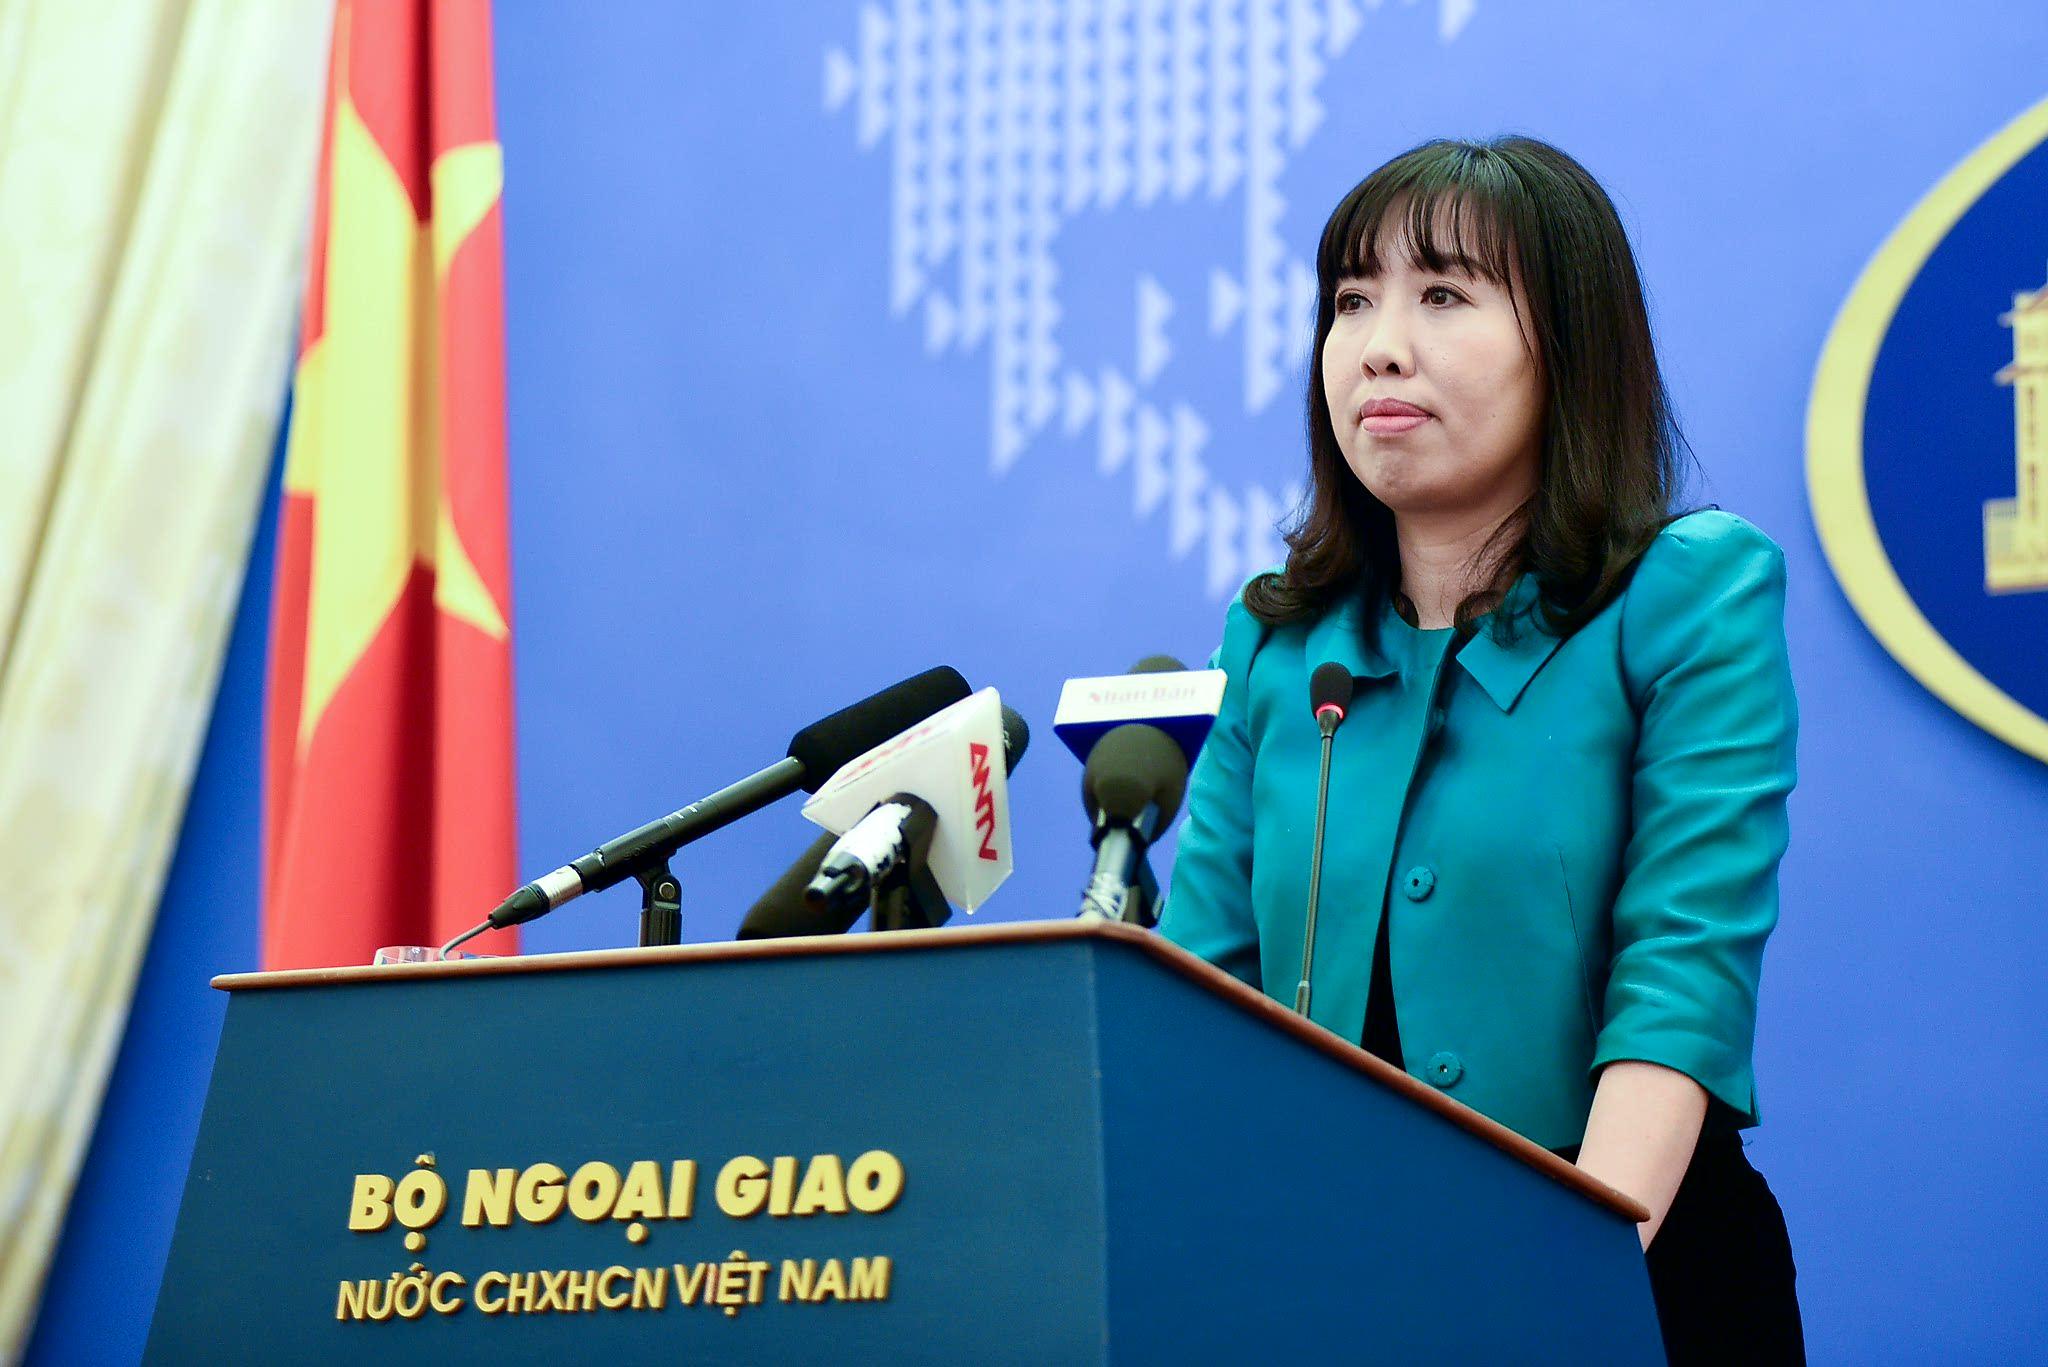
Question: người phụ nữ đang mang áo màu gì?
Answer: đang mang áo màu xanh dương